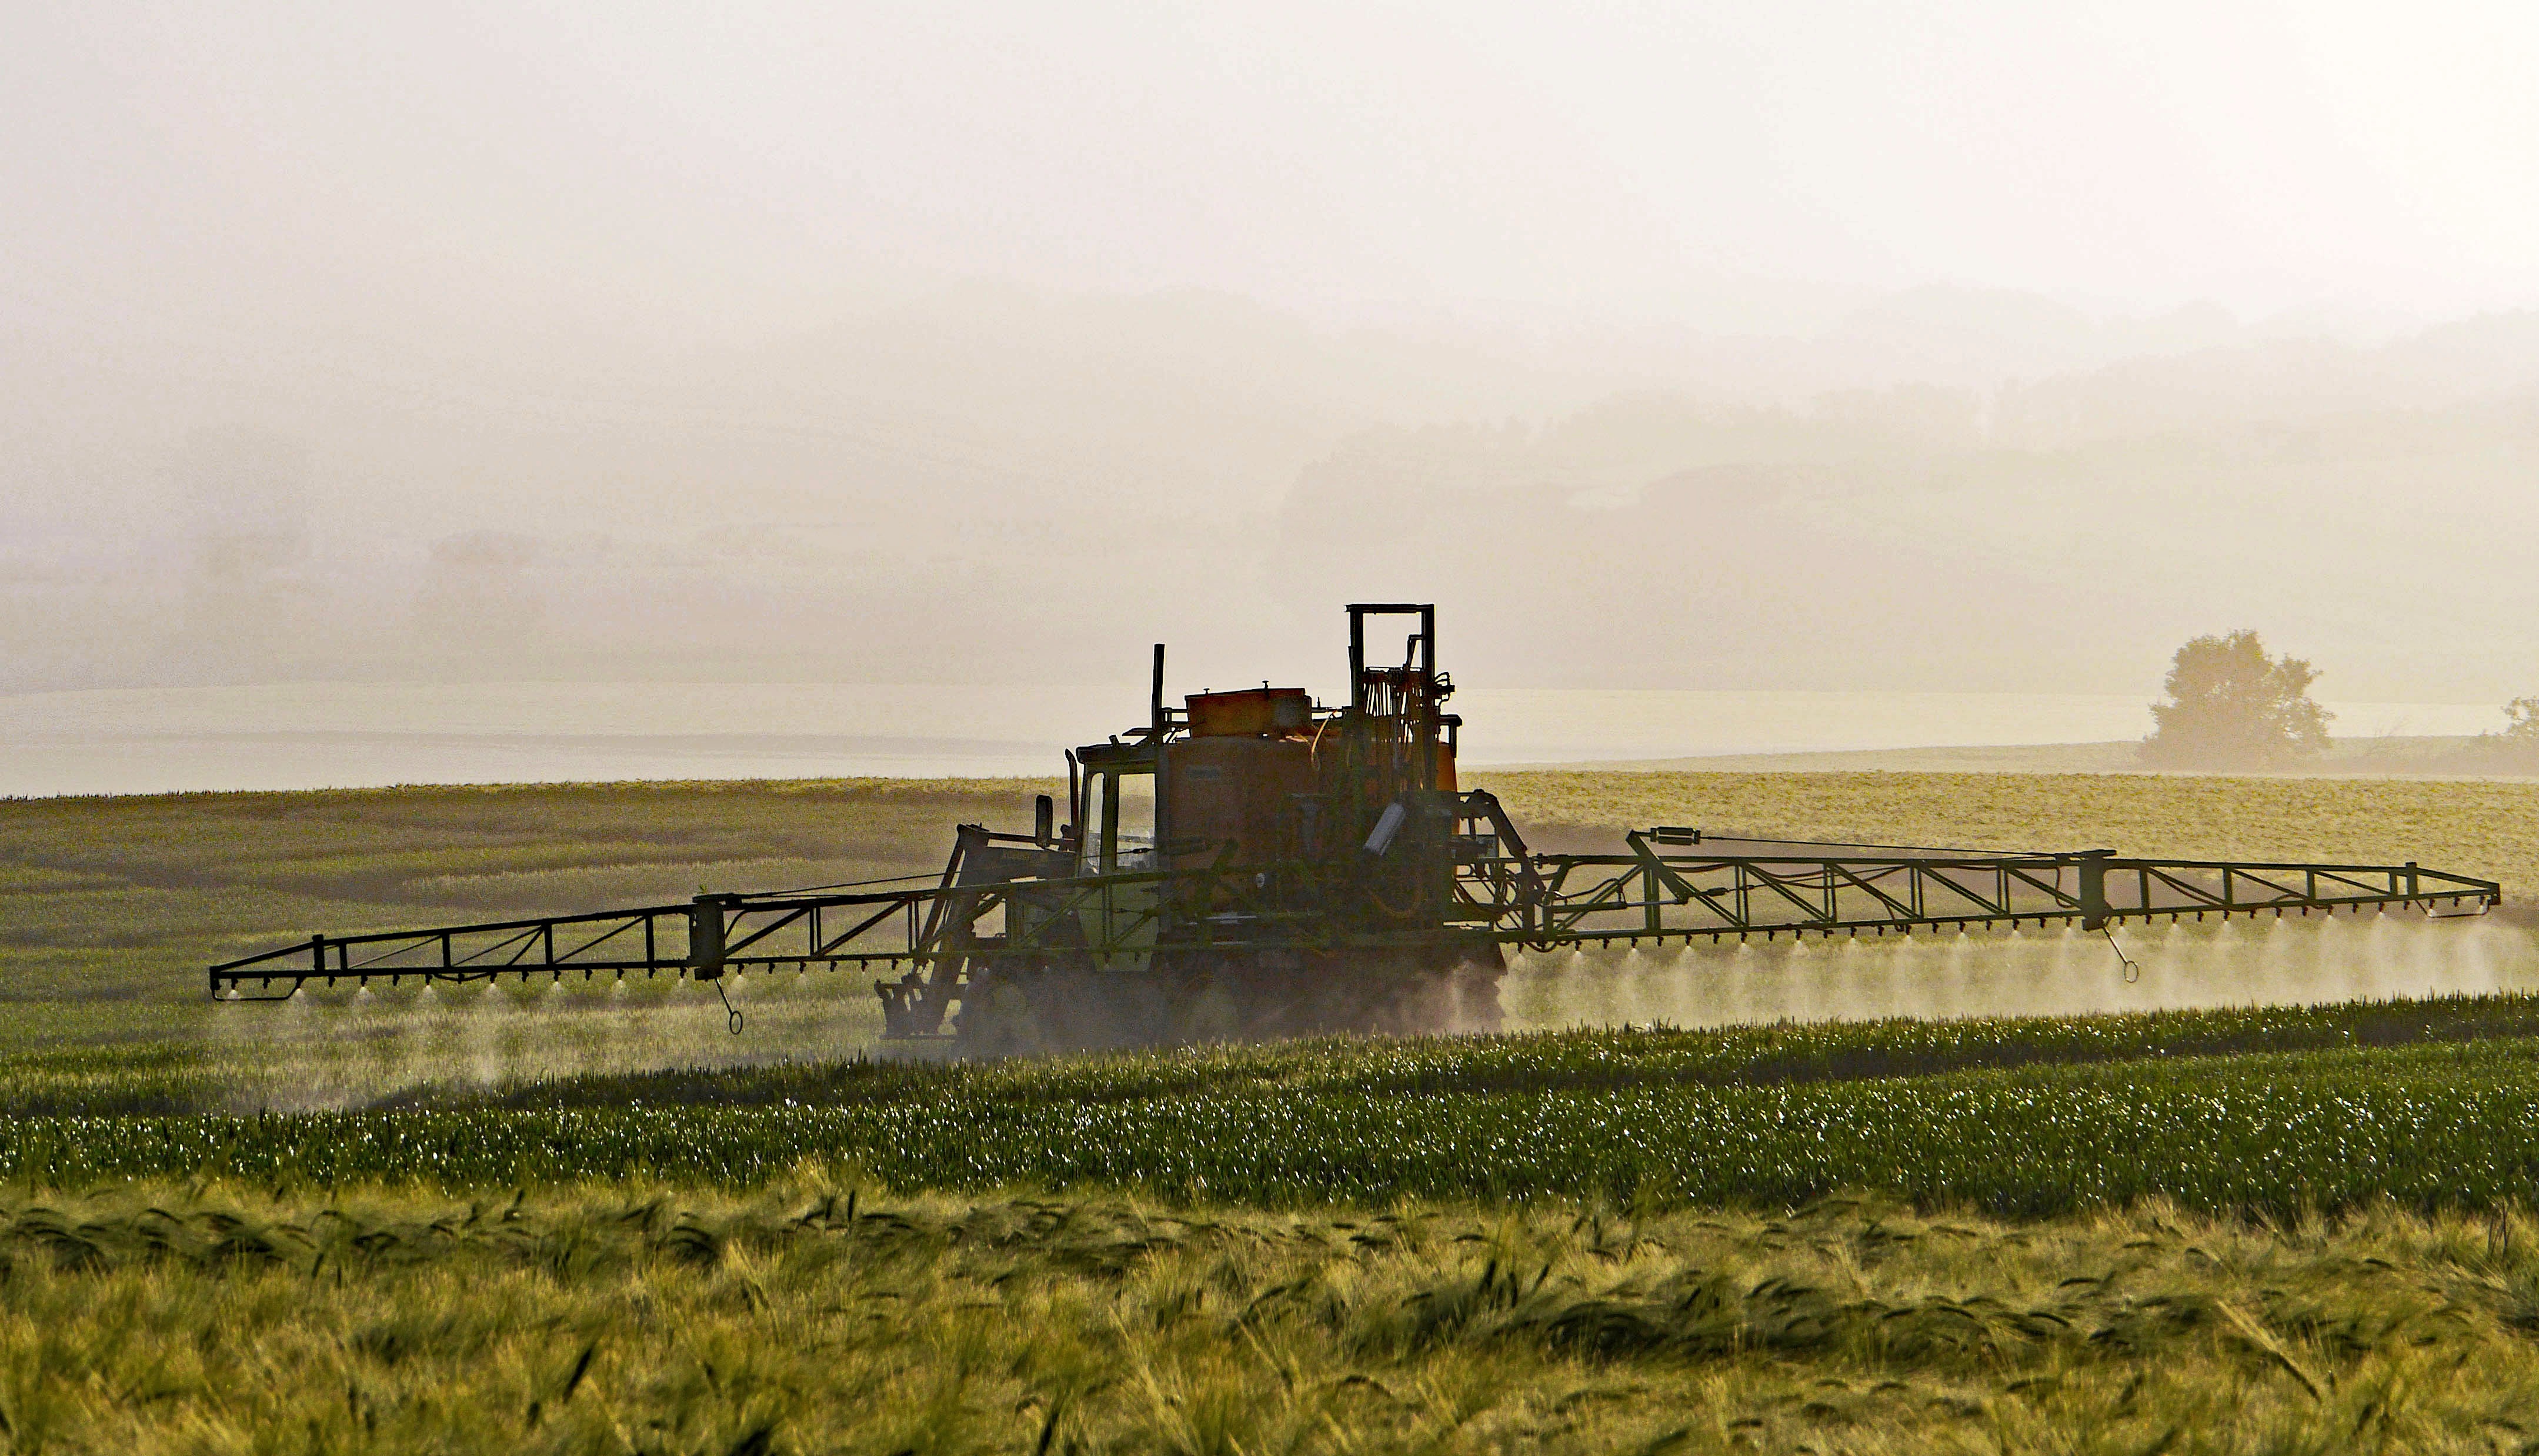
fog, field, barley, grain, transport, green, vehicle, crop, haze, agriculture, waterway, spike, fields, cornfield, cereals, boom, rural area, awns, barley field, pest control, optimization, spray mist, plant protection, atmospheric phenomenon, grass family, pesticidal